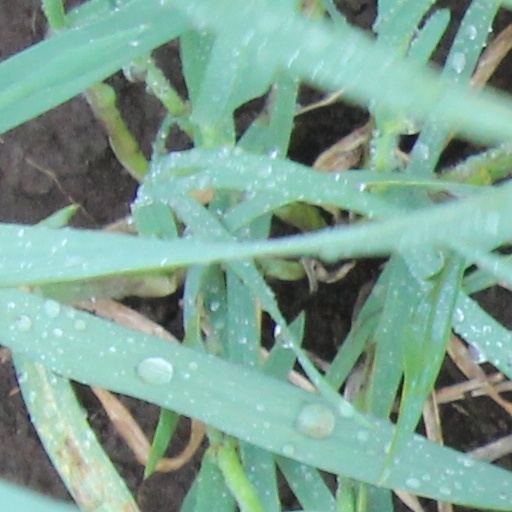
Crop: wheat